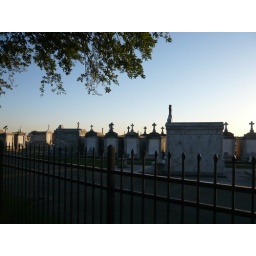
they bury their dead above ground here because of the shallow water table